Charles Mawer

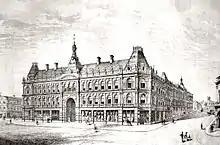
Kirkgate Market Bradford, 1872

Kirkgate Market Bradford was designed by Lockwood and Mawson for Bradford Corporation, and formally opened on Thursday 31 October 1872. It was demolished in 1973. In 1872 the "Leeds Mercury" reported: "It may be stated that Messrs. Mawer, of Leeds, are intrusted with the execution of the carved heads, Corinthian capitals and other work of this character at the New Market pile, and are doing their work in first-class style." The whole 180 foot frontage on Kirkgate contained carved decoration, to a height of 50 feet. The contracts for carving were given to "Mr. Keyworth, of London," for the spandrels over the main door representing Flora and Pomona, and to "Mr. Mawer, of Leeds" for the rest of the carving.